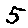
Label: 5